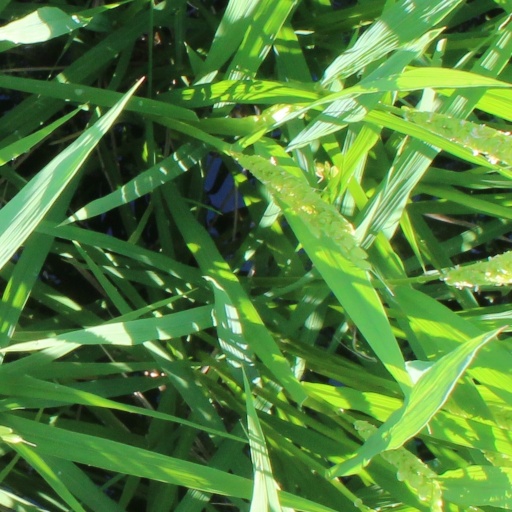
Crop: rice